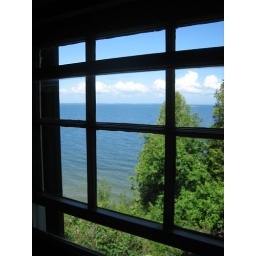
looking through upstairs window from lighthouse over Lake Michigan